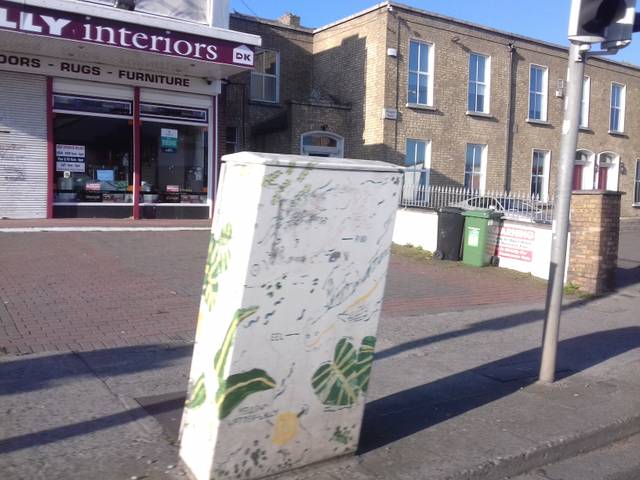
Region: Ireland
Coordinates: 53.365, -6.272